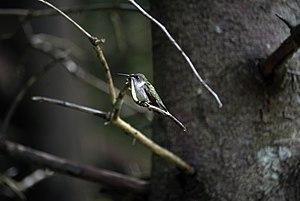
Colibris à gorge rubis, Québec